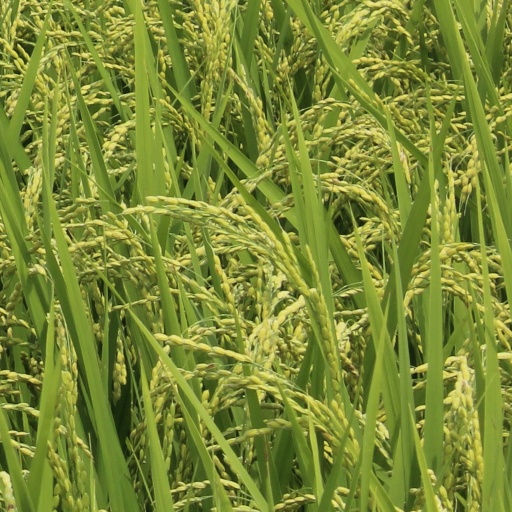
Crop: rice